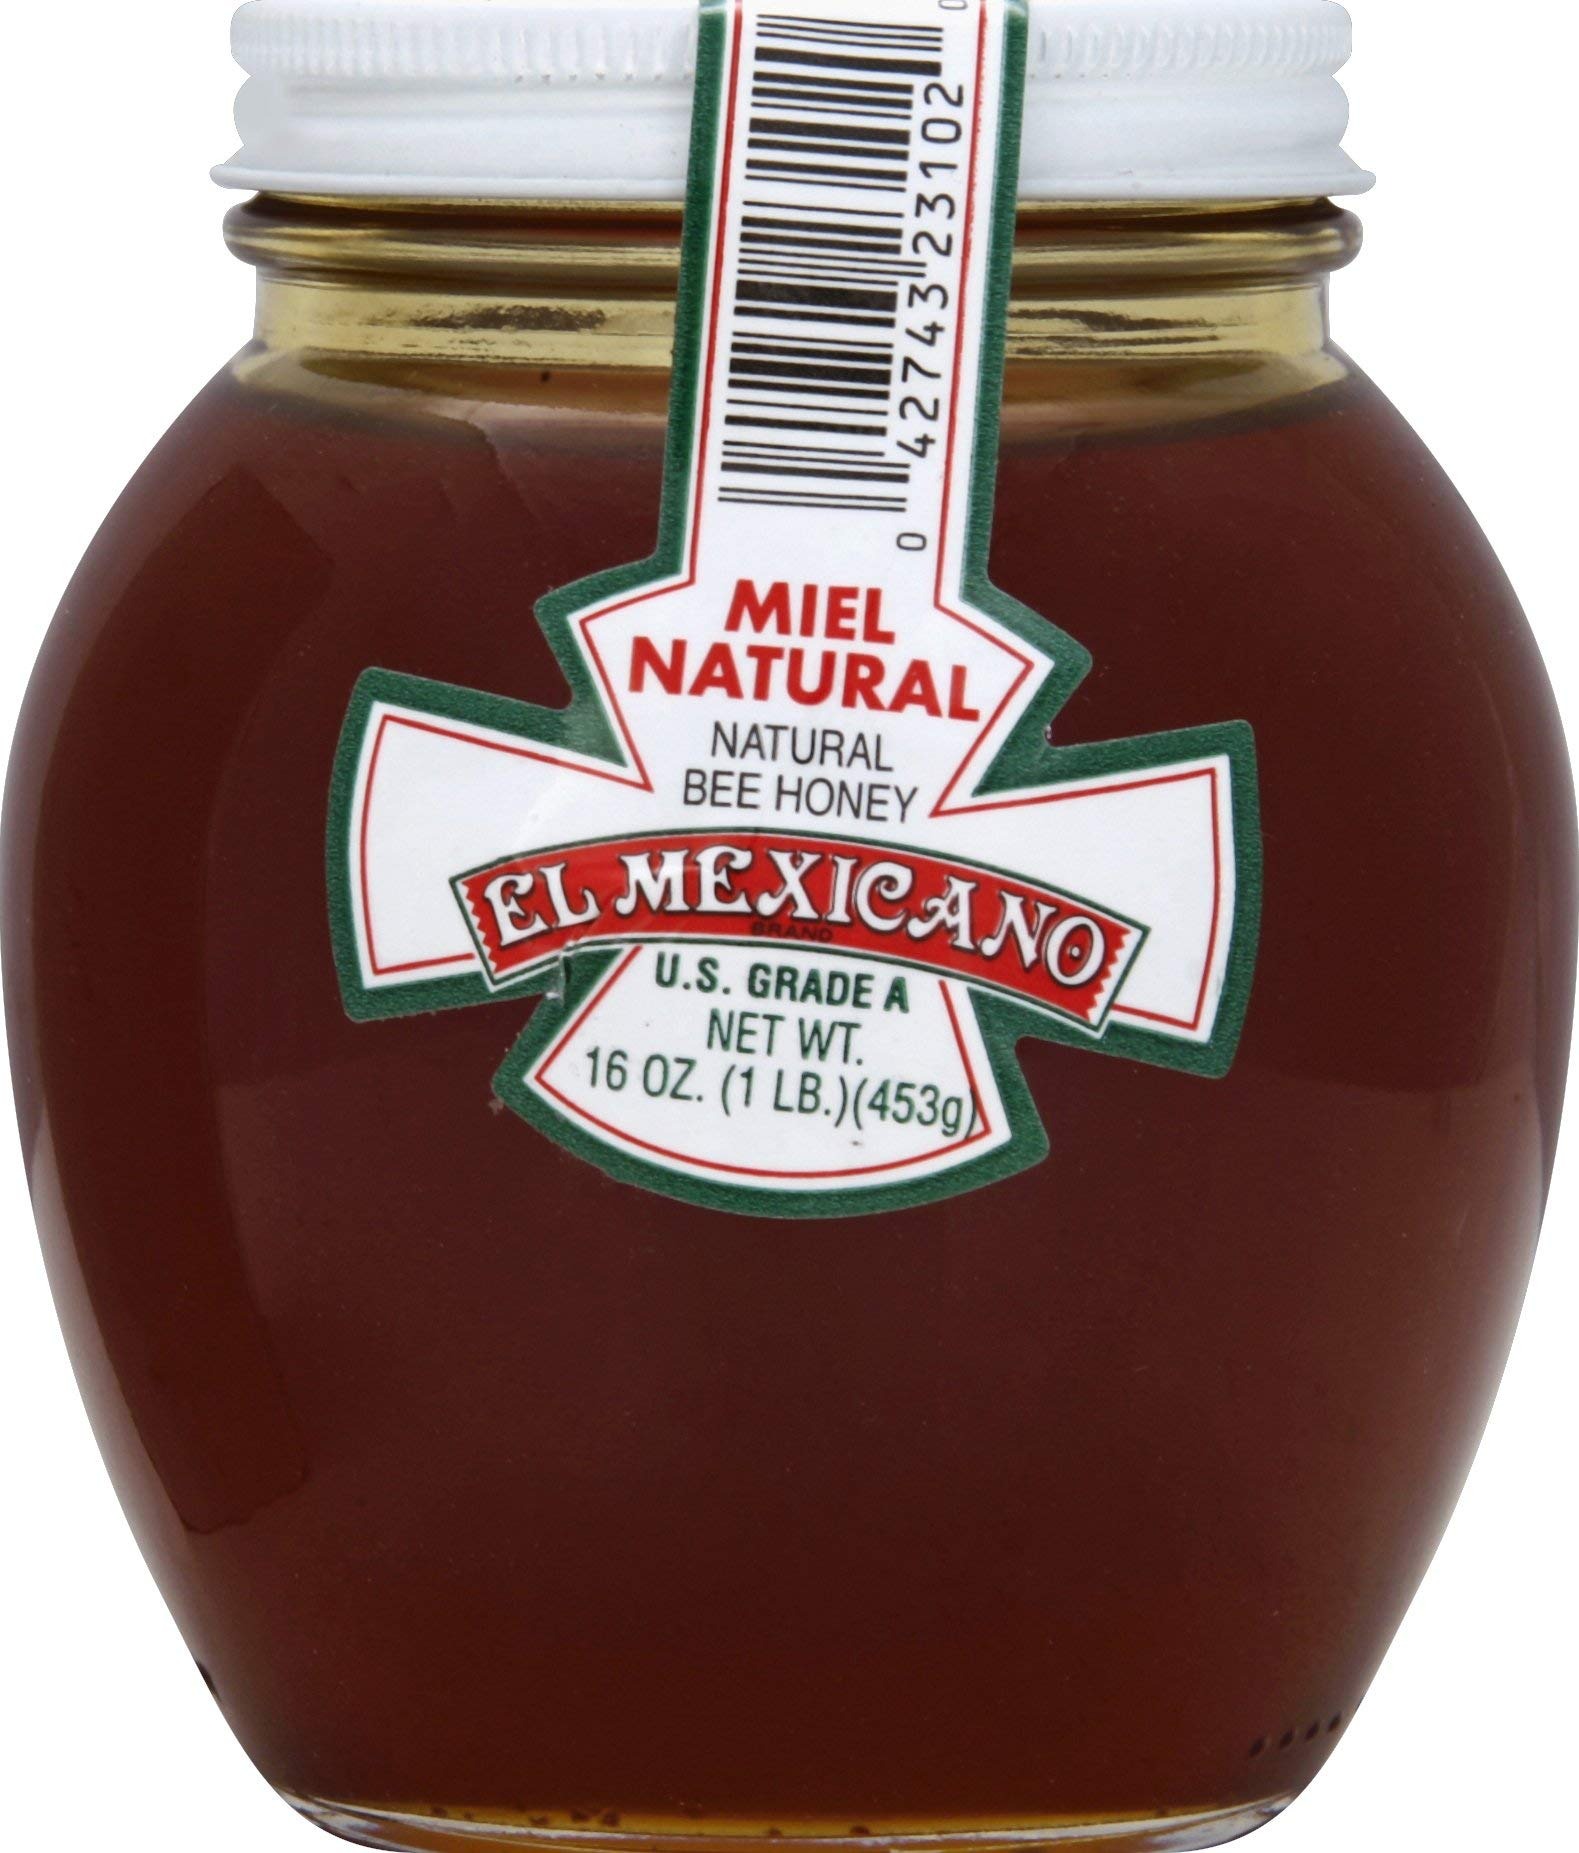
Item Name: El Mexicano Miel Natural Glass Jar 16 oz (Single)
Bullet Point 1: El Mexicano 100% Pure, Raw & Unfiltered Honey is a sweetener as nature intended.
Bullet Point 2: Packaged in a 16-oz. jar, our pure honey pairs nicely with granola, yogurt, coffee, tea, and any food needing a drizzle of natural sweetness. This unfiltered honey contains all the natural benefits of honey straight from the hive and has been tested to ensure it’s clean of pesticides, herbicides, antibiotics and manufactured additives
Bullet Point 3: Brand new & sealed in factory packaging. About 22 servings per container. Sweet goodness. Product of Argentina. Quality and purity from the hive to your table. Great for school, party, picnic, travel, camping, baking and gift. El Mexicano signature honey is sweet goodness. Our process ensure quality and purity from the hive to your table.
Value: 16.0
Unit: Ounce

Price: 13.27